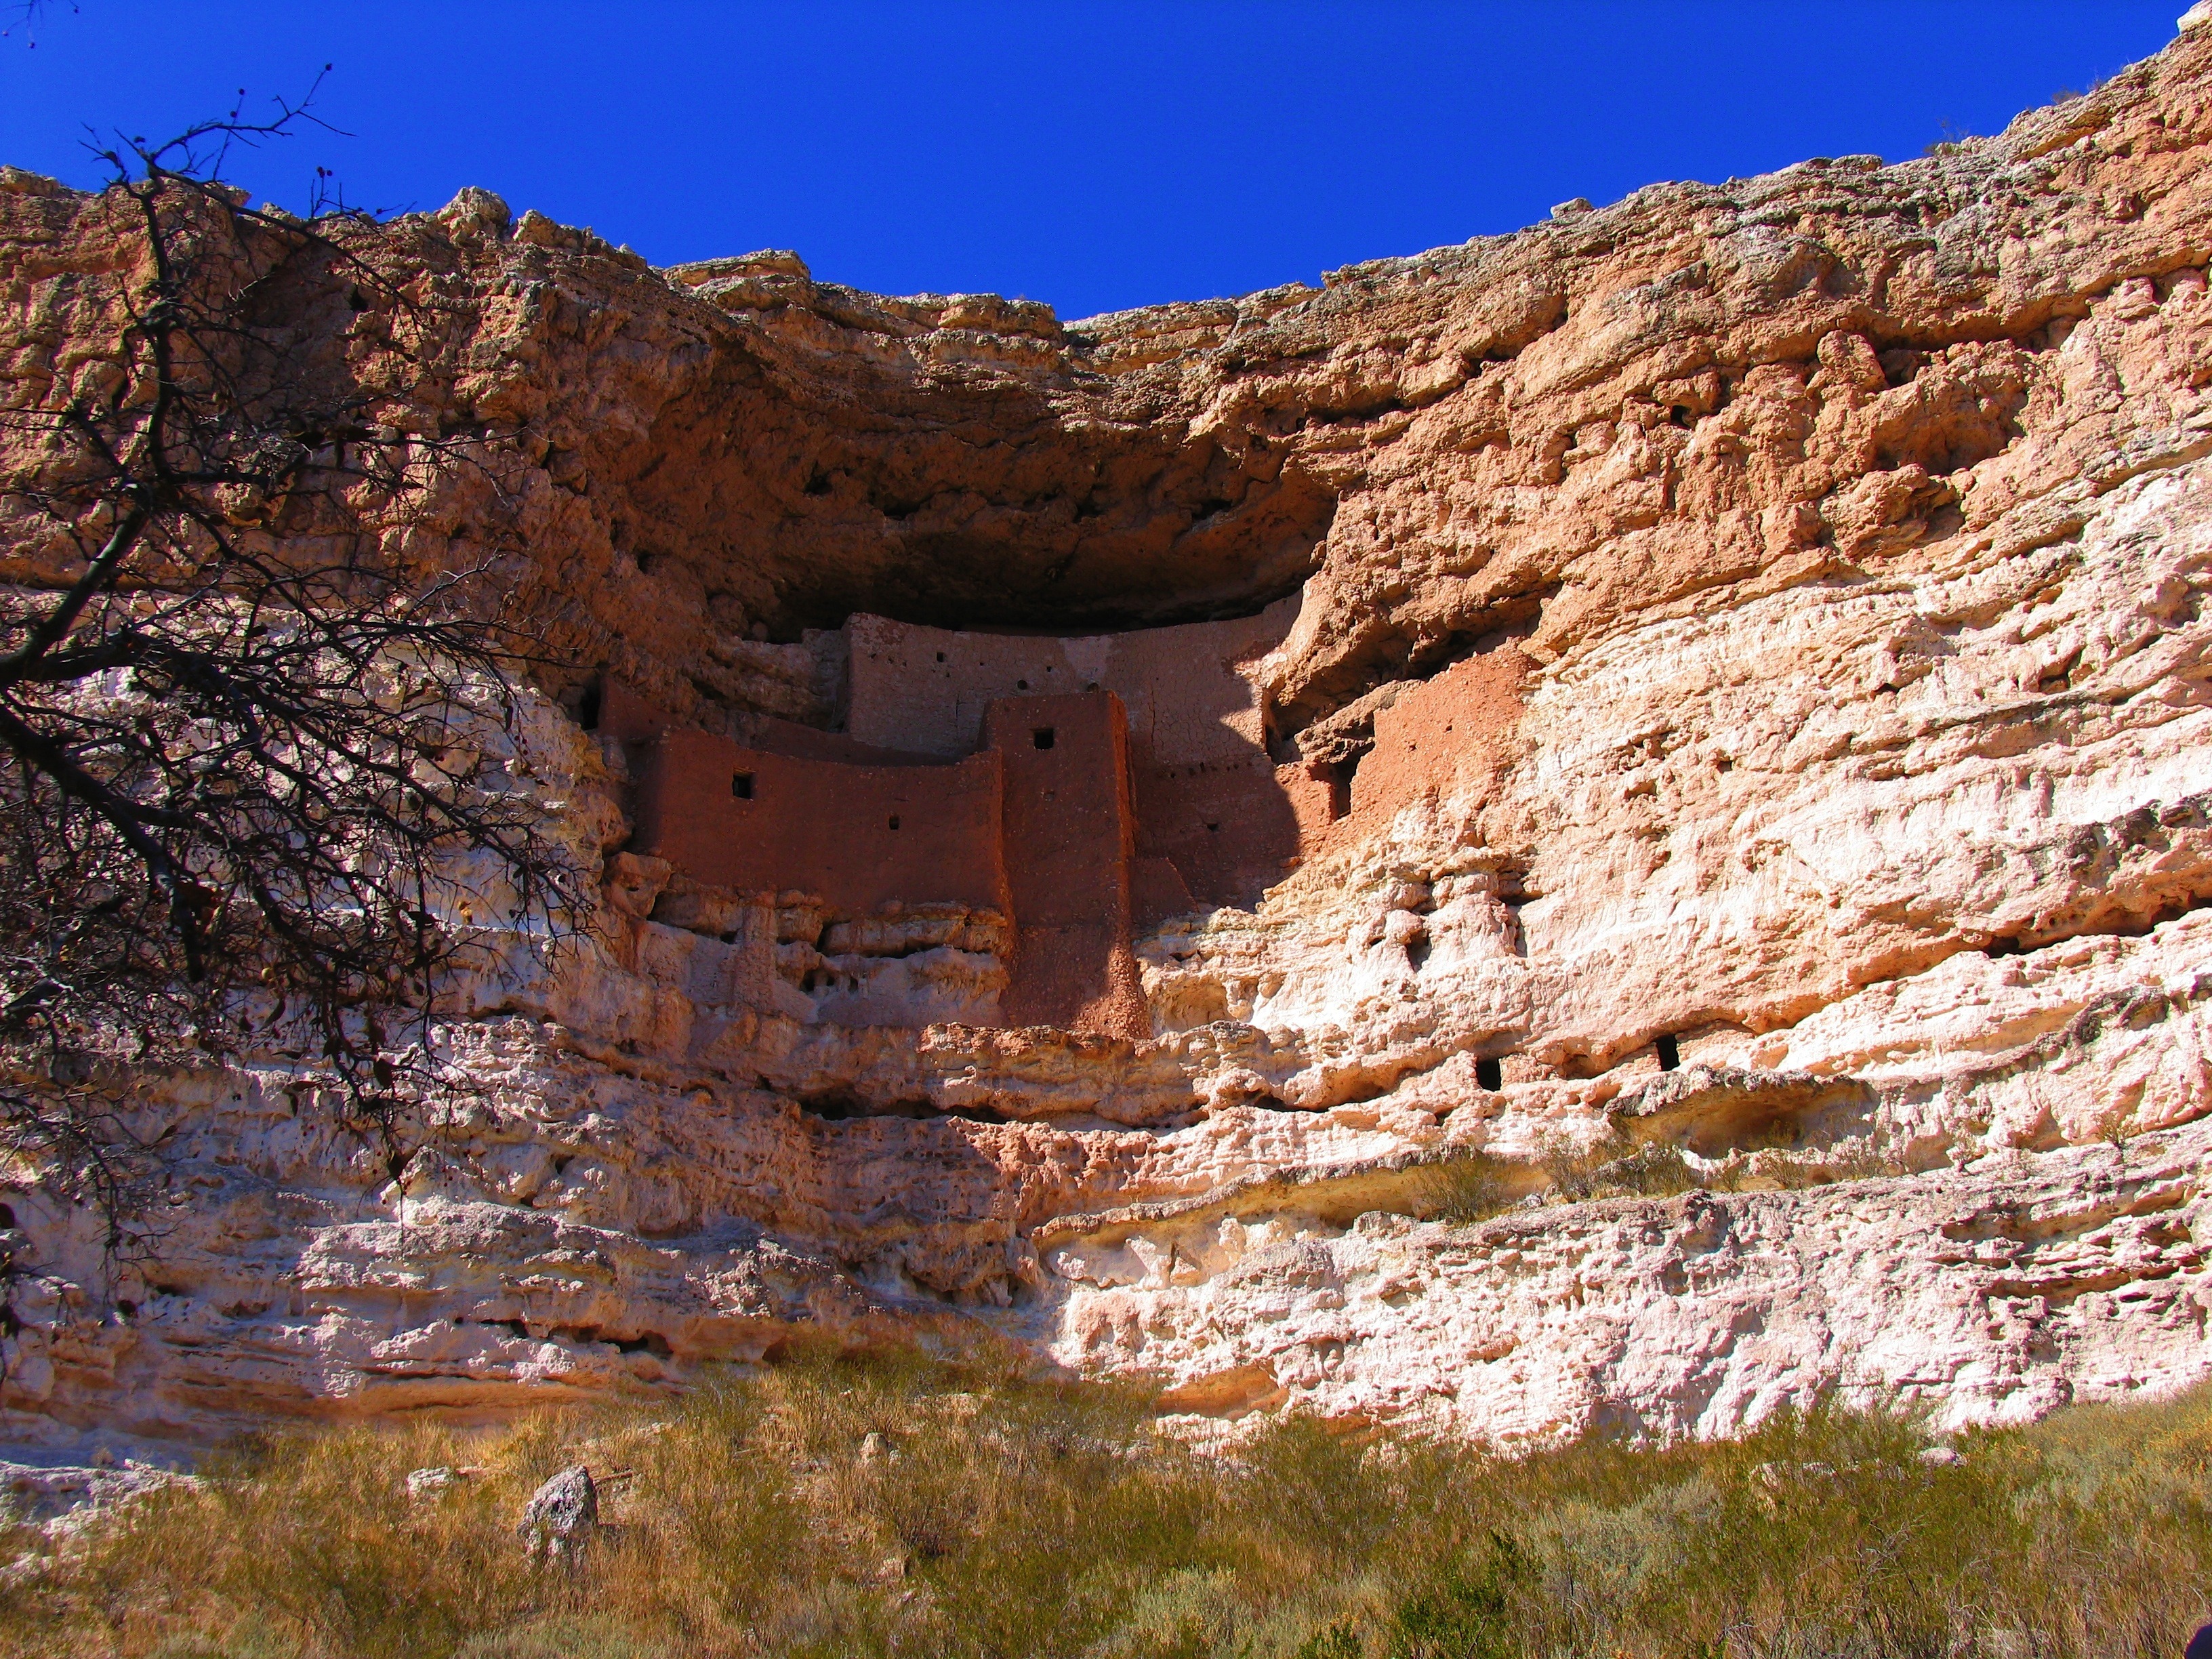
landscape, nature, grass, rock, wilderness, mountain, architecture, sky, valley, summer, formation, cliff, arch, spring, landmark, canyon, terrain, national park, plants, rocks, outside, geology, ruins, badlands, ravine, plateau, historical, formations, wadi, landform, geographical feature